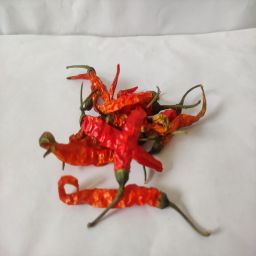
Crop: Chile Pepper
Quality: Dried